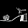
Label: Sandal